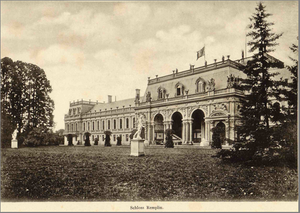
Georges-Alexandre de Mecklembourg, né le 5 octobre 1899 à Oranienbaum, mort le 6 juillet 1963 à Sigmaringen.
Georges-Auguste de Mecklembourg-Strelitz, né le 11 janvier 1824 et décédé le 8 juin 1876, fut général dans l'armée impériale de Russie.
Le château de Remplin est un château baroque du Mecklembourg qui brûla en 1940 et ne fut jamais reconstruit.